Ivan Rukavishnikov (gold miner)

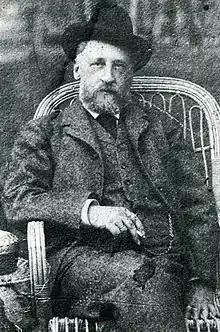

Ivan Vasilyevich Rukavishnikov (1843–1901) was a mining engineer, gold-miner, one of the co-owners of Lena Gold Mining Partnership. He was the grandfather of the notable writer Vladimir Nabokov. He was from the Russian Empire.